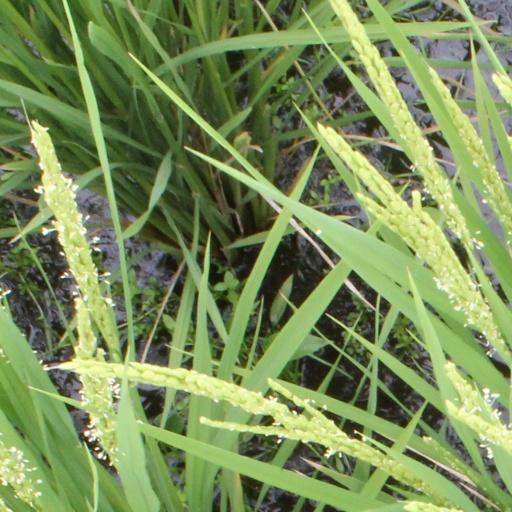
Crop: rice